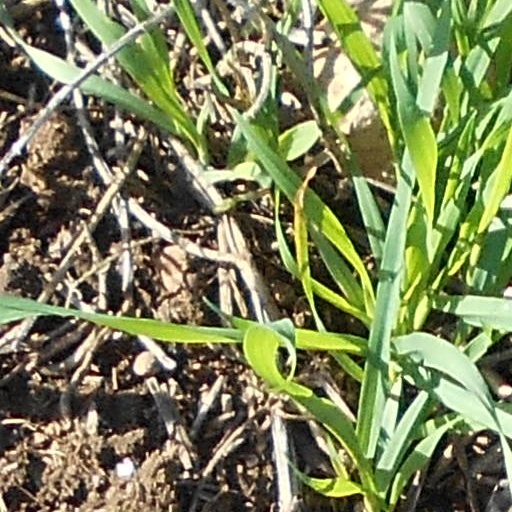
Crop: wheat